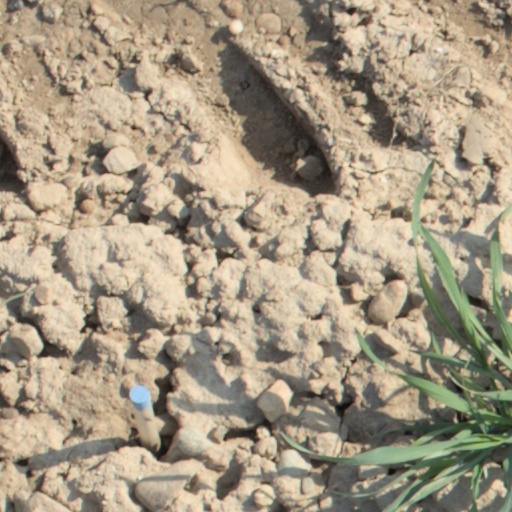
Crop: wheat